Lower gastrointestinal bleeding

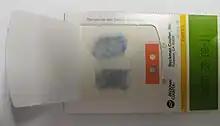
Positive fecal occult blood test

Lower gastrointestinal bleeding (LGIB) is any form of gastrointestinal bleeding in the lower gastrointestinal tract. LGIB is a common reason for seeking medical attention at a hospital's emergency department. LGIB accounts for 30–40% of all gastrointestinal bleeding and is less common than upper gastrointestinal bleeding (UGIB). It is estimated that UGIB accounts for 100–200 per 100,000 cases versus 20–27 per 100,000 cases for LGIB. Approximately 85% of lower gastrointestinal bleeding involves the large intestine, 10% are from bleeds that are actually upper gastrointestinal bleeds, and 3–5% involve the small intestine.